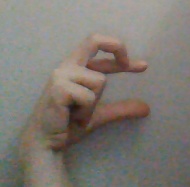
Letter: thal